Debbie Tanner

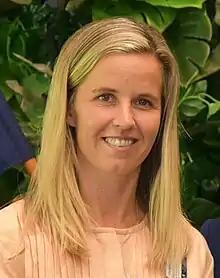
Tanner (now Hansen) in 2020

Debbie Tanner (now Hansen; born 8 October 1982 in Auckland) is a triathlete from New Zealand, who placed fourth at the 2006 Commonwealth Games in Melbourne, and competed at the 2008 Summer Olympics in Beijing.